Johann Christian Bach

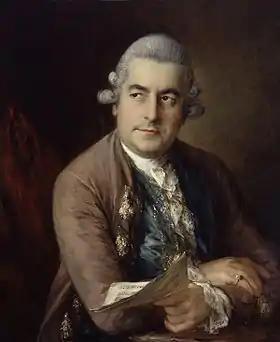
"Portrait of Johann Christian Bach" (1776)

Johann Christian Bach (5 September 1735 – 1 January 1782) was a German composer of the Classical era, the youngest son of Johann Sebastian Bach. He received his early musical training from his father, and later from his half-brother, Carl Philipp Emanuel Bach in Berlin. After his time in Berlin he made his way to Italy to study with famous Padre Martini in Bologna. While in Italy, J.C. Bach was appointed as an organist at the Milan Cathedral. In 1762 he became a composer to the King’s Theatre in London where he wrote a number of successful Italian operas and became known as "The English Bach". He is responsible for the development of the sinfonia concertante form. He became one of the most influential figures of the classical period, influencing compositional styles of prolific composers like Joseph Haydn and Wolfgang Amadeus Mozart.